Phomopsis blight of juniper

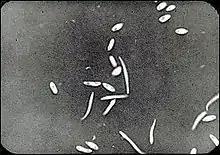
Alpha spores are spherically shaped while beta spores are long and filamentous

"Phomopsis" blight of juniper only infects young, succulent tissue such as immature leaves or branches. Junipers that have been wounded or freshly pruned junipers also yield higher infection rates due to an increase of new growth. Mature juniper plants lack these characteristics and are usually immune to infection. On average, their branches also have larger diameters, which allow lesions to heal rather than become girdled and kill the terminal branch.